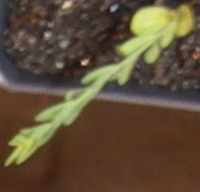
Label: Flax